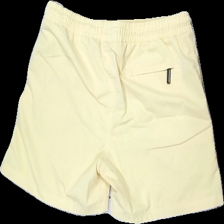
View: back
Type: Outerwear
Category: Men
Brand: Jack And Jones
Material: 100% polyester
Pattern: Logo print
Cut: None
Size: S
Season: Summer
Price range: 50-100
Recommended usage: Reuse
Description: gula badshorts